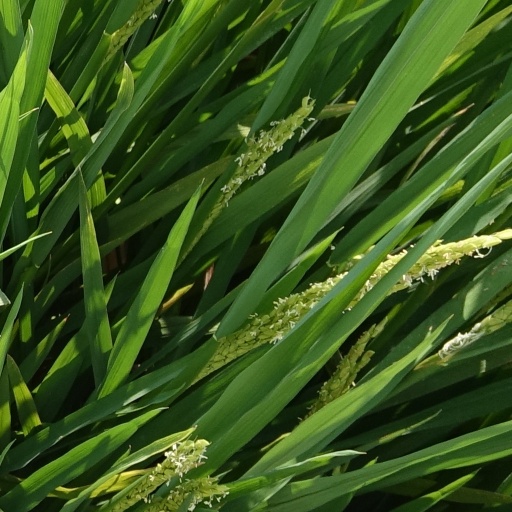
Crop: rice